Tarzan's Revenge

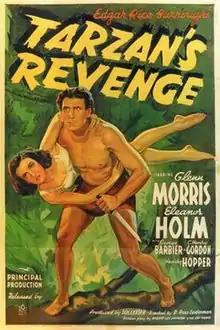

Tarzan's Revenge is a 1938 American adventure film starring Glenn Morris in his only outing as Tarzan. Eleanor Holm, a popular swimming star, co-starred as Eleanor Reed. The film was produced by Sol Lesser, written by Robert Lee Johnson and Jay Vann (based on the character created by Edgar Rice Burroughs) and directed by D. Ross Lederman. Sol Lesser cast two Olympic athletes in "Tarzan's Revenge": 1936 decathlon champion Glenn Morris as Tarzan and aquatic medal-winner Eleanor Holm as "Eleanor".